Bilal ibn Rabah

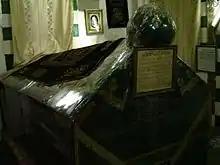
Grave of Bilal in Bab al-Saghir Cemetery, Damascus

The Sunni scholar al-Suyuti in his "Tarikh al-khulafa" wrote: "He (Bilal) died in Damascus in 17 or 18 AH, but some say 20 AH, or even 21 AH when he was just over sixty years old. Some said he died in Medina, but that is wrong. That is how it is in al-Isabah and other works such as the Tahdhib of an-Nawawi."